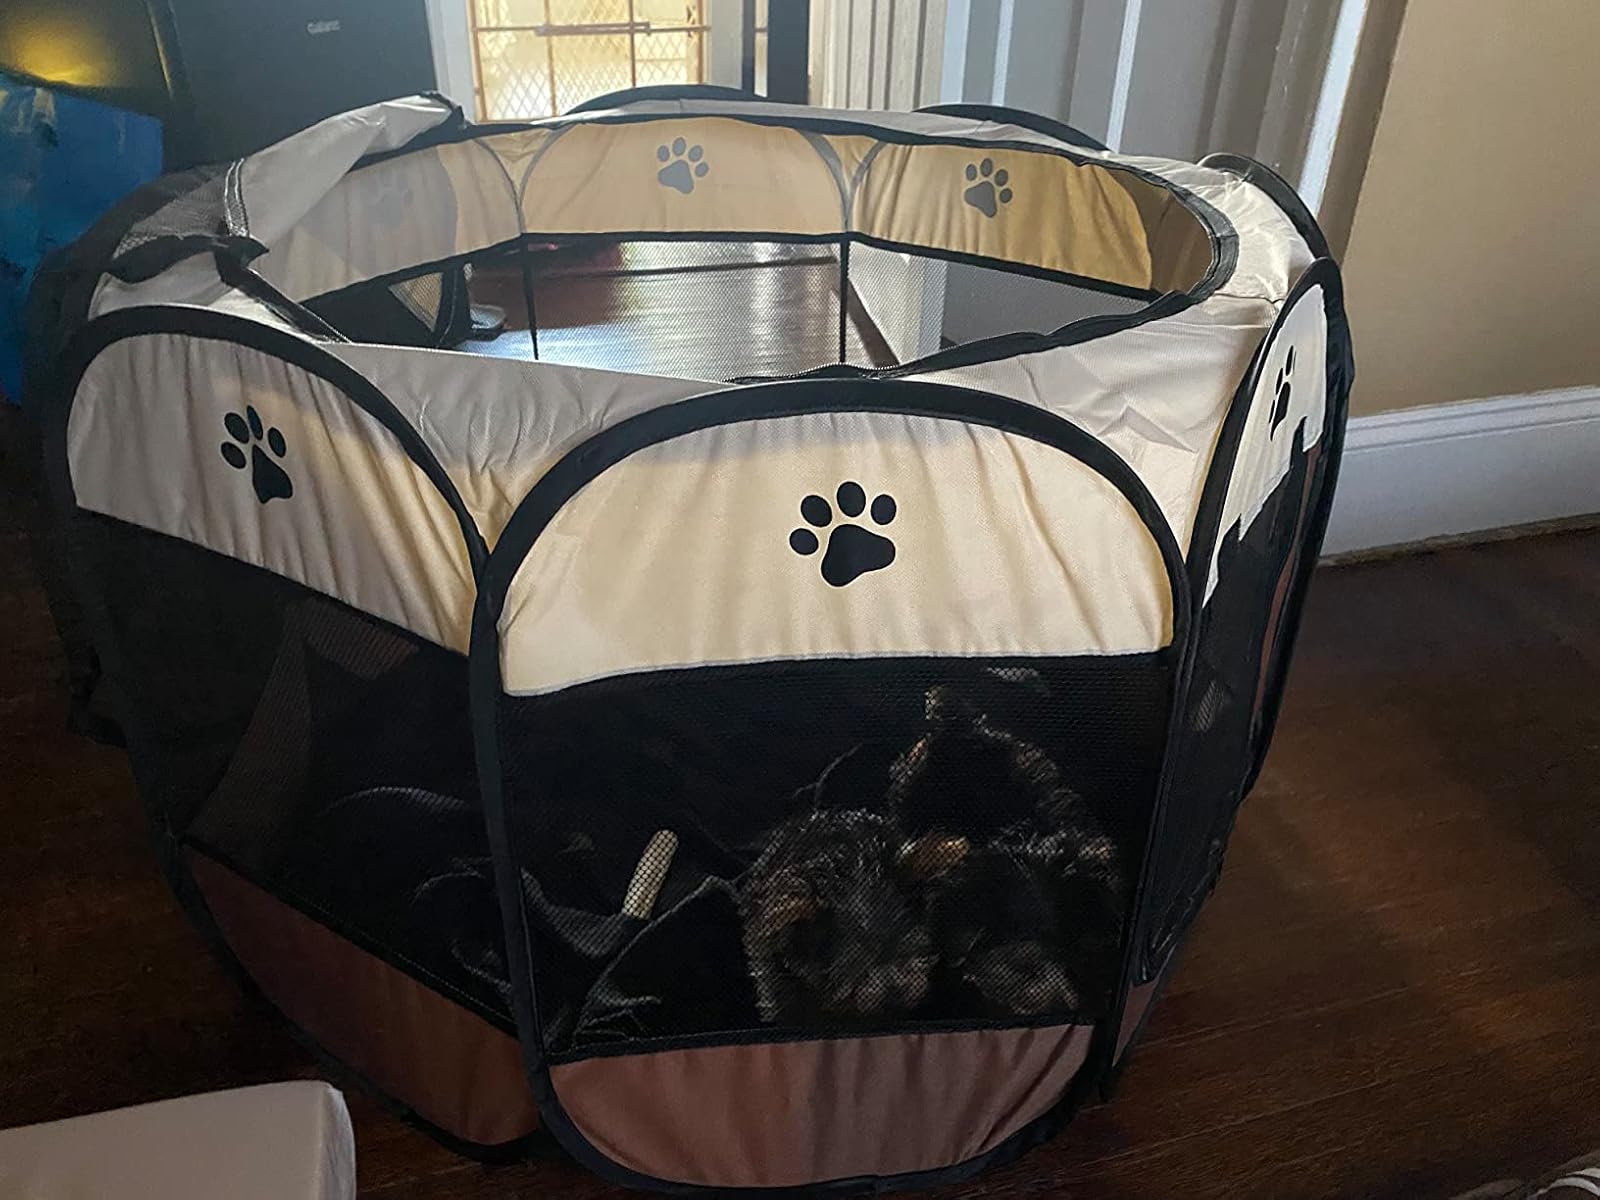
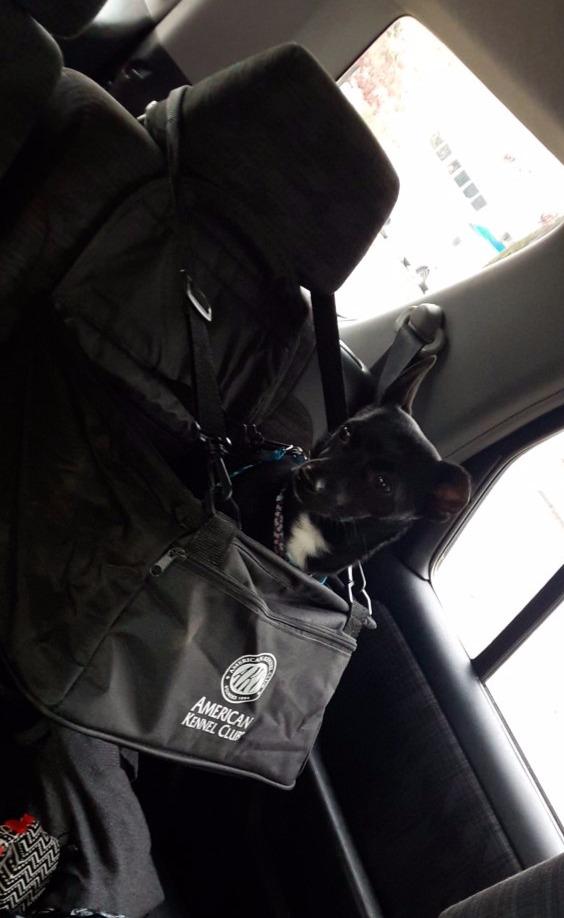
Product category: items_kennel
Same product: no